Lakanal House fire

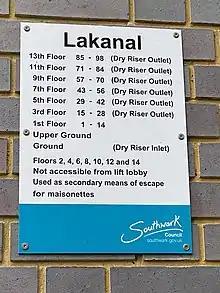
Sign giving exit details, in 2021

The Metropolitan Police launched an investigation into the fire, which was initially treated as "suspicious" but was later said to be due to an electrical fault in a television set.